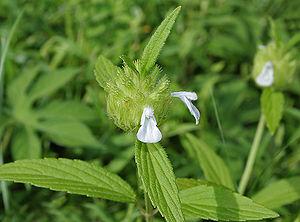
Leucas est un genre de plantes de la famille des Lamiaceae. Il a été décrit par Robert Brown en 1810 dans Prodromus Florae Novae Hollandiae. L'espèce type est Leucas flaccida.